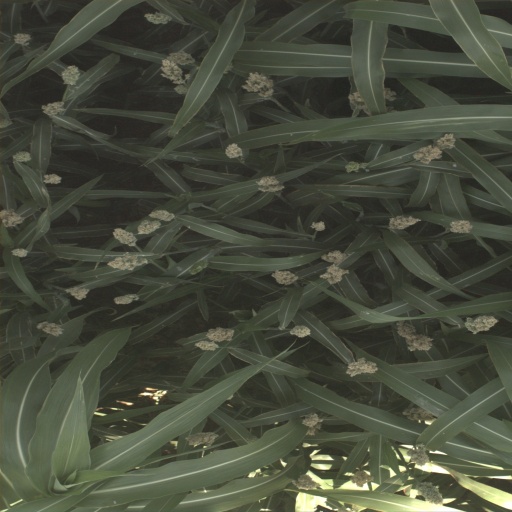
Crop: sorghum